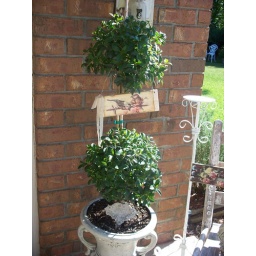
topiary tree by our front door